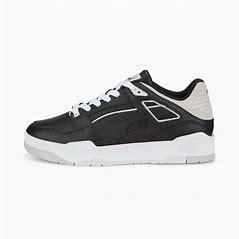
Brand: Puma
Model: Slipstream